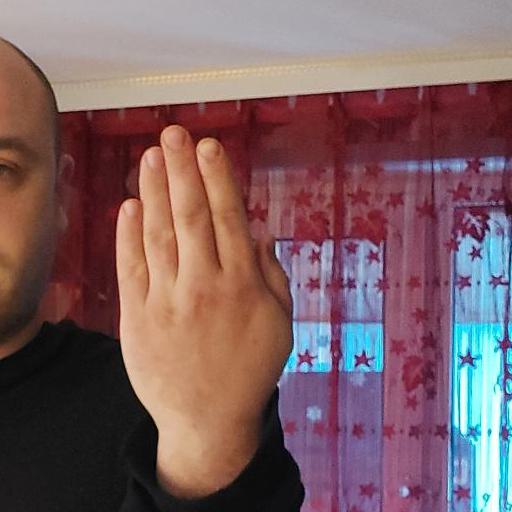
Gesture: stop_inverted